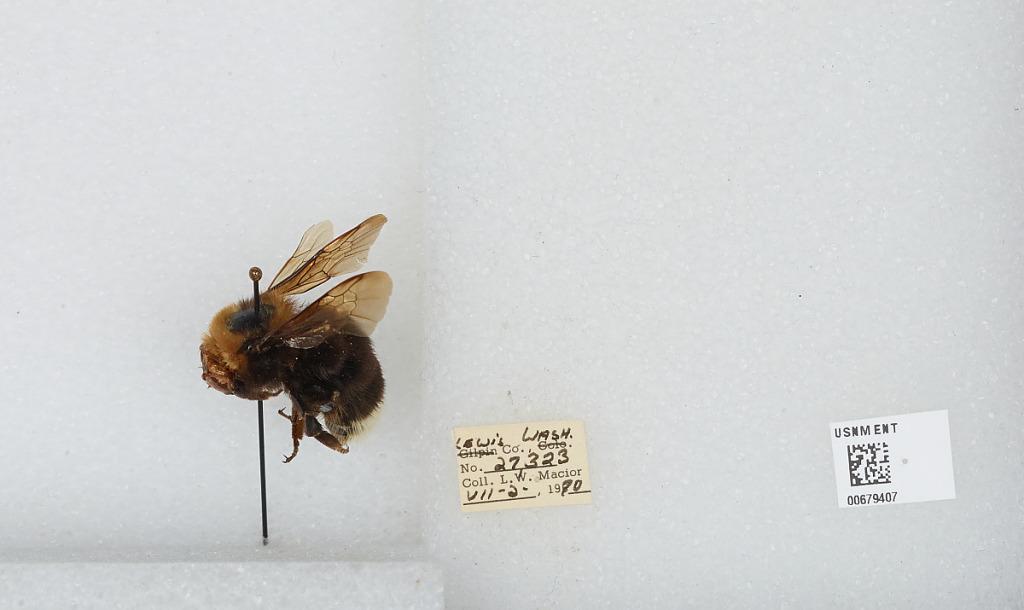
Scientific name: Bombus (Bombus) occidentalis Greene
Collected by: L. Macior
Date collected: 1970-7-2
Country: United States
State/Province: Washington
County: Lewis
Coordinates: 46.58, -122.4